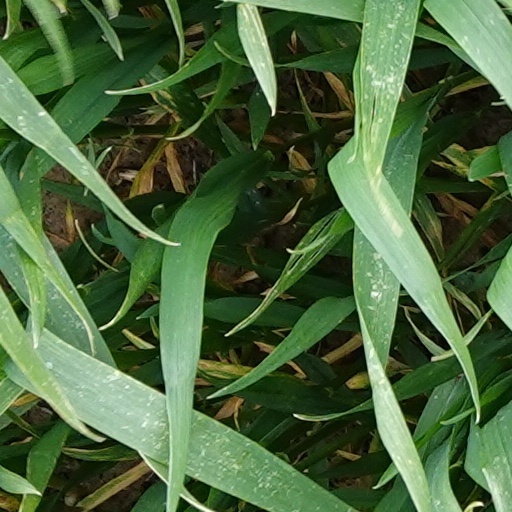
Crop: wheat